Bowling Green, Kentucky

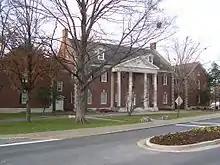
The Kentucky Museum is located on the campus of Western Kentucky University.

Western Kentucky University is the largest employer in Bowling Green; according to a 2022 report, WKU employed 3,274 people. A 2011 study estimated that WKU salaries account for approximately 10% of all income earned in Warren County, which includes the city.